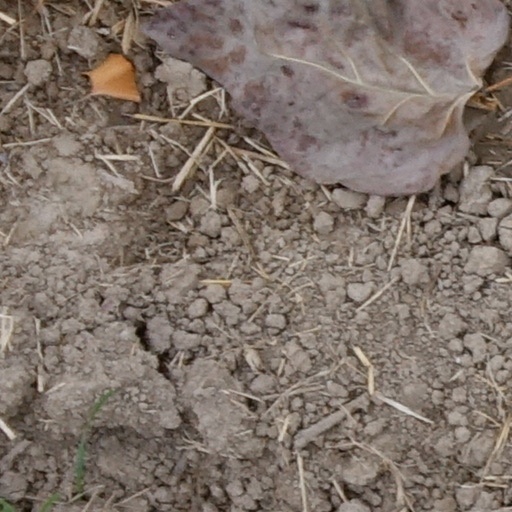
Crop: wheat